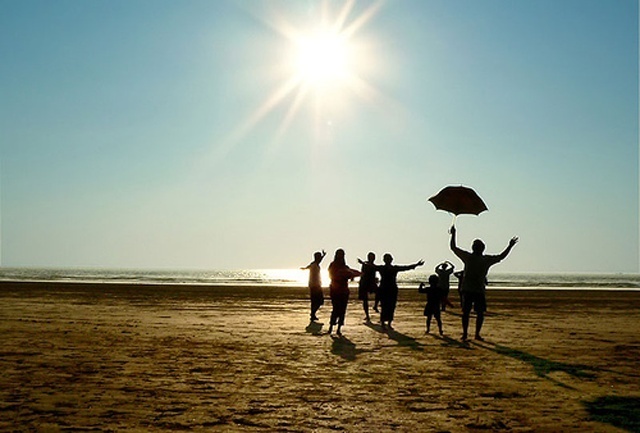
Label: not_food